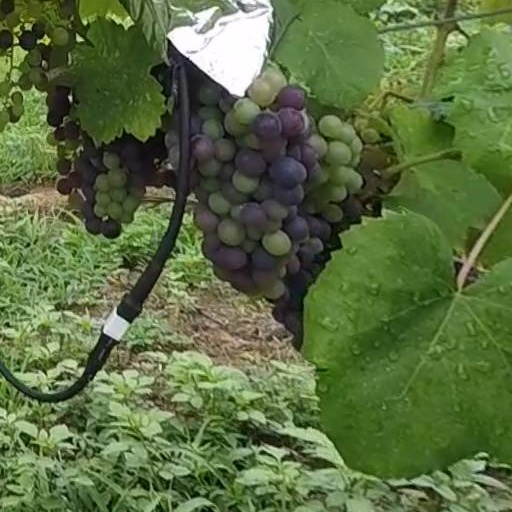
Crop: grape